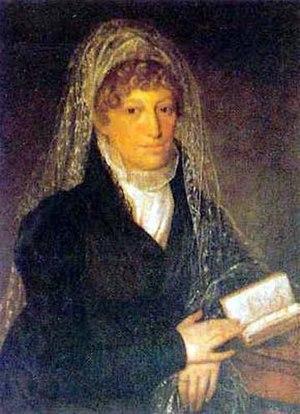
Georges Humann est un financier et homme politique français. Il fut plusieurs fois ministre des Finances sous la Monarchie de Juillet.